Antonio Savaresi

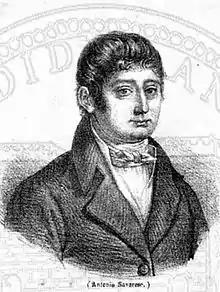
Antonio Savaresi

Antonio Mario Timoleone Savaresi was born in Naples on 10 September 1773. He was the younger brother of the physician and mineralogist Andrea Savaresi. In the early 1790s he began to study medicine in his home town. Among his academic teachers were Domenico Cirillo, Domenico Cotugno, Vincenzo Petagna, Nicola Andria and Antonio Sementini. When the ideals of the French Revolution sparked to the Italian peninsula, Savaresi – as other scientists such as Carlo Lauberg and Annibale Giordano – adhered to a clandestine network aiming at overthrowing the monarchy. As the republican conspiracy was discovered, in 1794 Savaresi flew to Oneglia. This small town on the Ligurian coast had been occupied by the French armies and, being administered by the radical revolutionary